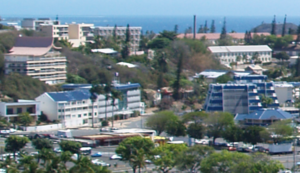
La Nouvelle-Calédonie est une collectivité française composée d'un ensemble d'îles et d'archipels d'Océanie, situés en mer de Corail et dans l'océan Pacifique Sud. L'île principale est la Grande Terre, longue de 400 km et comptant 64 km en sa plus grande largeur.
L'hôtel du gouvernement de la Nouvelle-Calédonie, situé au nᵒ 8, route des Artifices, à la limite entre les quartiers de l'Artillerie, du Quartier latin et le port Moselle, à Nouméa, est le siège du gouvernement de la Nouvelle-Calédonie. Avant le 1ᵉʳ octobre 2002, il servait de bâtiment administratif à la Province Sud.
Le président du Gouvernement de la Nouvelle-Calédonie représente la Nouvelle-Calédonie et dirige l'exécutif de la collectivité sui generis française de Nouvelle-Calédonie. Cette fonction, créée par la loi organique relative à la Nouvelle-Calédonie du 19 mars 1999, a toujours été occupée par un anti-indépendantiste.
Le gouvernement de la Nouvelle-Calédonie est l'organe exécutif de la collectivité sui generis française de Nouvelle-Calédonie.
La ville de Nouméa était divisée administrativement en huit « grands quartiers » eux-mêmes divisés en 39 quartiers.